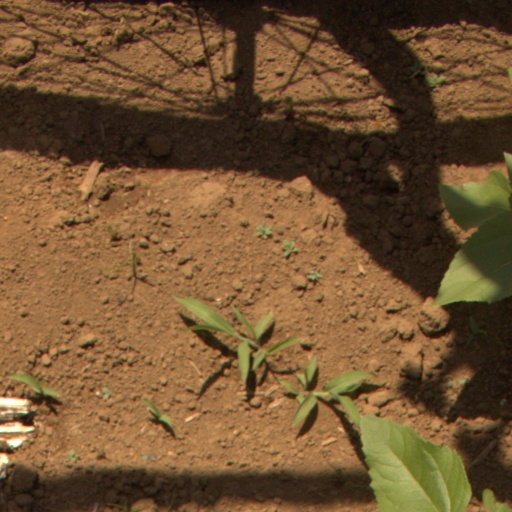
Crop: Jerusalem artichoke